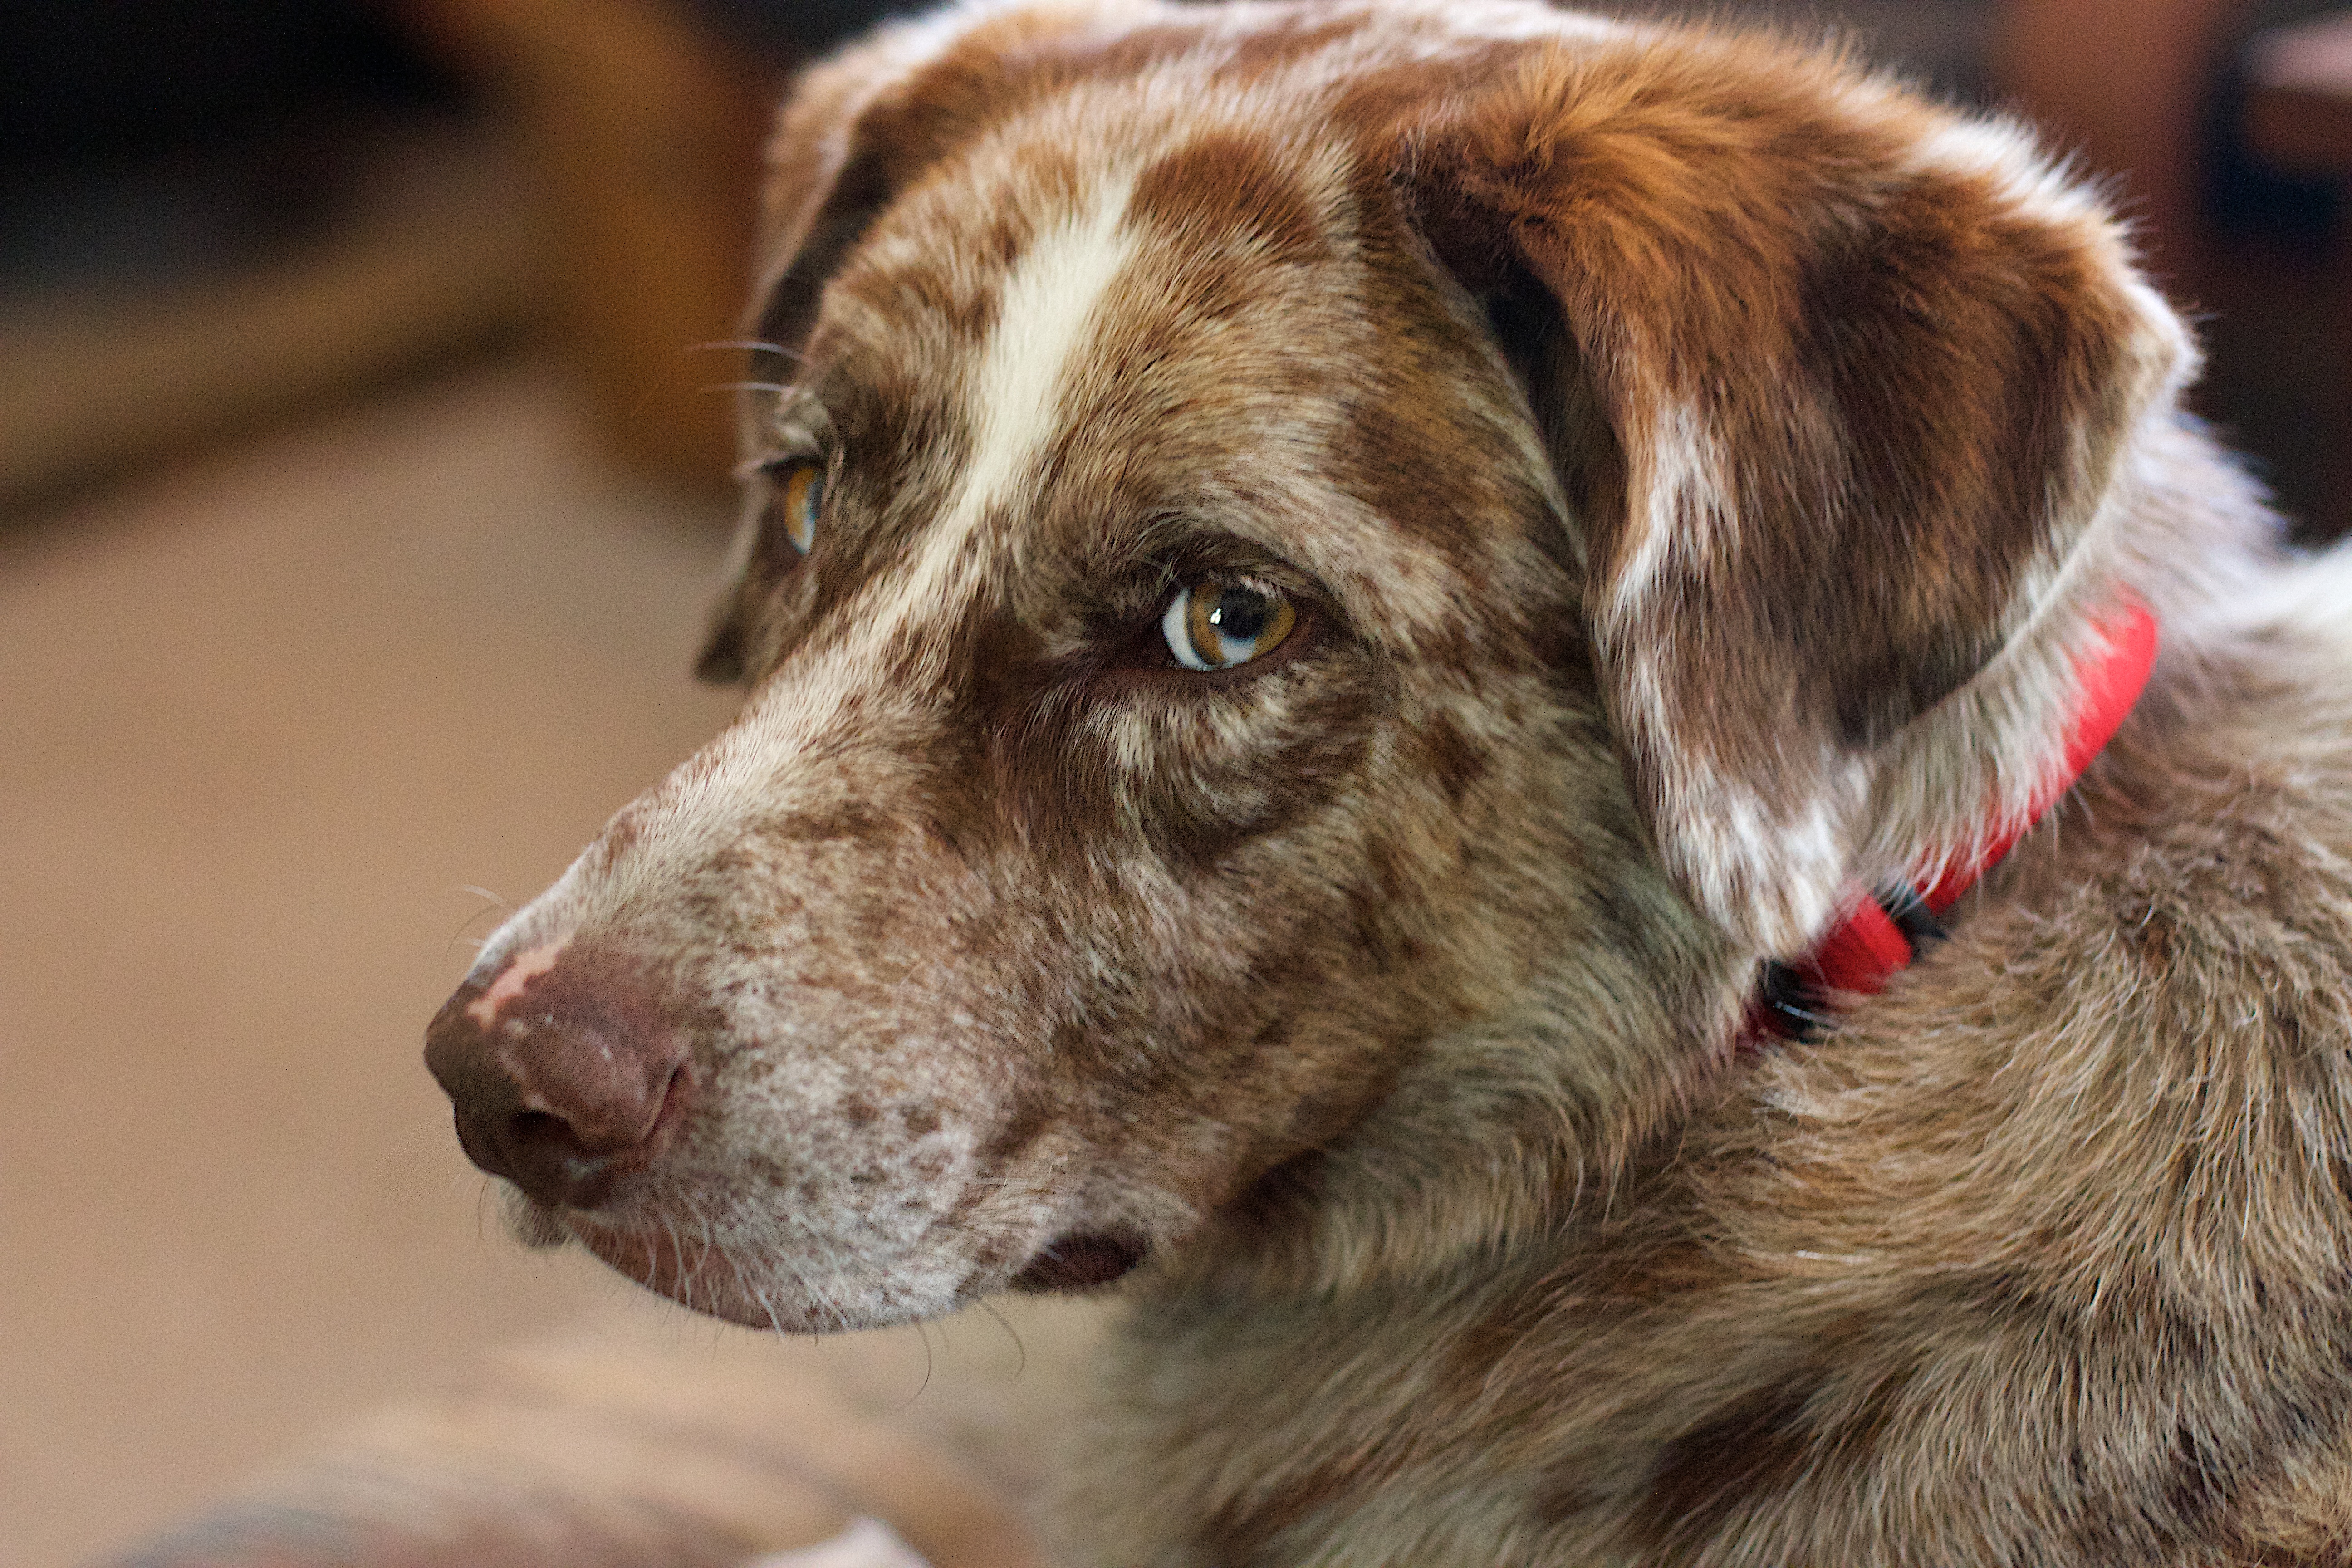
dog, mammal, vertebrate, felix, dog breed, australian shepherd, animal shelter, street dog, dog like mammal, louisiana catahoula leopard dog, lurcher